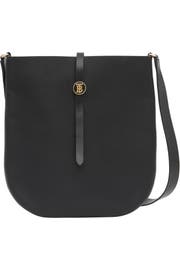
a saddlebag silhouette and elongated tab closure underscore the equestrian inspired aesthetic of a streamlined shoulder bag shaped from richly grained leather